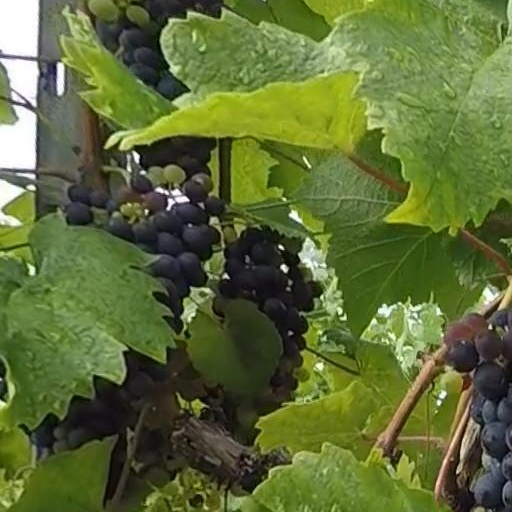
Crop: grape